French cruiser D'Entrecasteaux

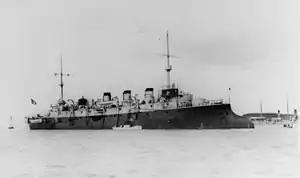
The armored cruiser , which preceded "D'Entrecasteaux"

Design work on the ship began in 1891 with a version armed with four guns in the same lozenge arrangement as the contemporary pre-dreadnought battleships like . They were also to carry eight guns. The (Council of Works) decided in a meeting on 7 July that displacement should be limited to if possible; this limitation precluded an armament of four large-caliber guns if the latest water-tube boilers were retained. In an attempt to keep displacement under the limit, the considered scaling down the level of armor protection or reducing the caliber or number of guns. They ultimately decided to remove the amidships 240 mm guns and to supplement the ship's firepower with four more 138 mm guns.